Teddy Diaz

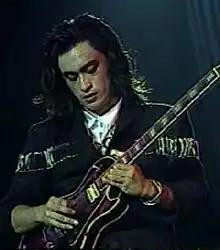
Teddy Diaz onstage in 1987

Teodoro "Teddy" de Villa Diaz (1 April 1963 – 21 August 1988) was a Filipino musician and songwriter, best known as the founder and original guitarist of the Dawn.